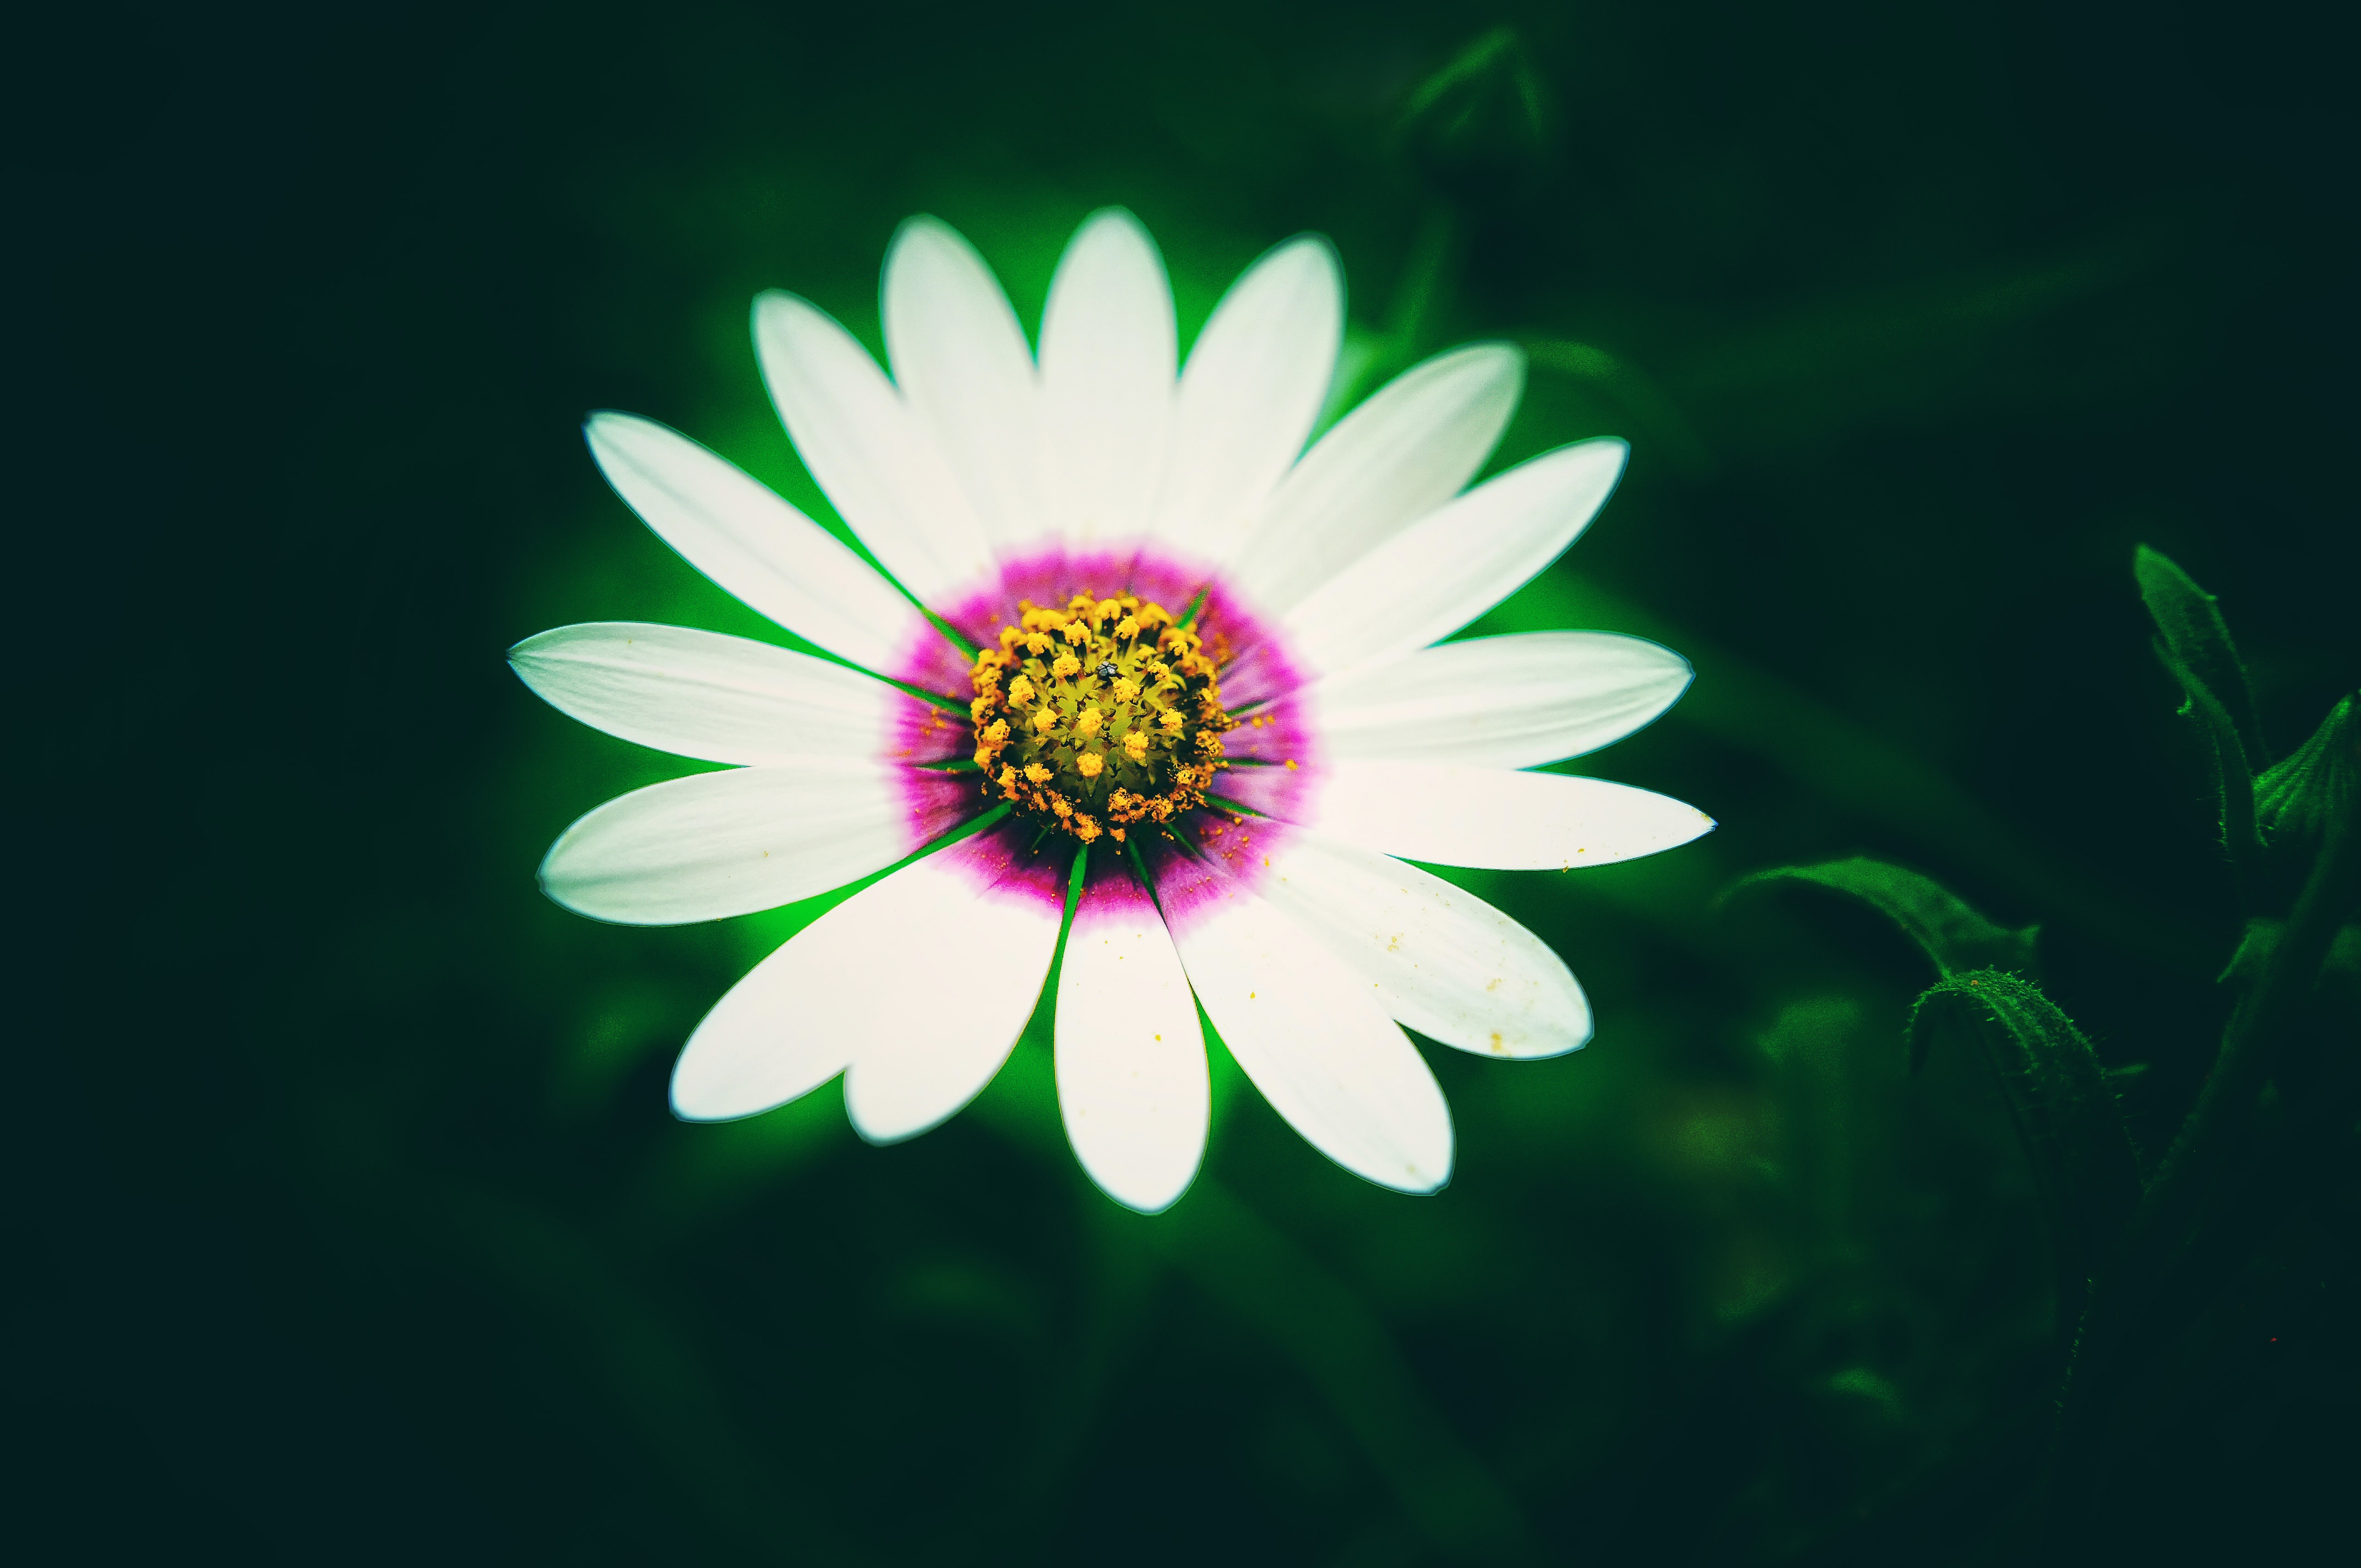
nature, blossom, light, blur, growth, plant, photography, sunlight, cosmos, leaf, flower, petal, bloom, summer, daisy, pollen, green, color, macro, botany, blooming, yellow, garden, flora, freshness, wildflower, close up, outdoors, petals, bright, beautiful, macro photography, flowering plant, daisy family, oxeye daisy, computer wallpaper, land plant